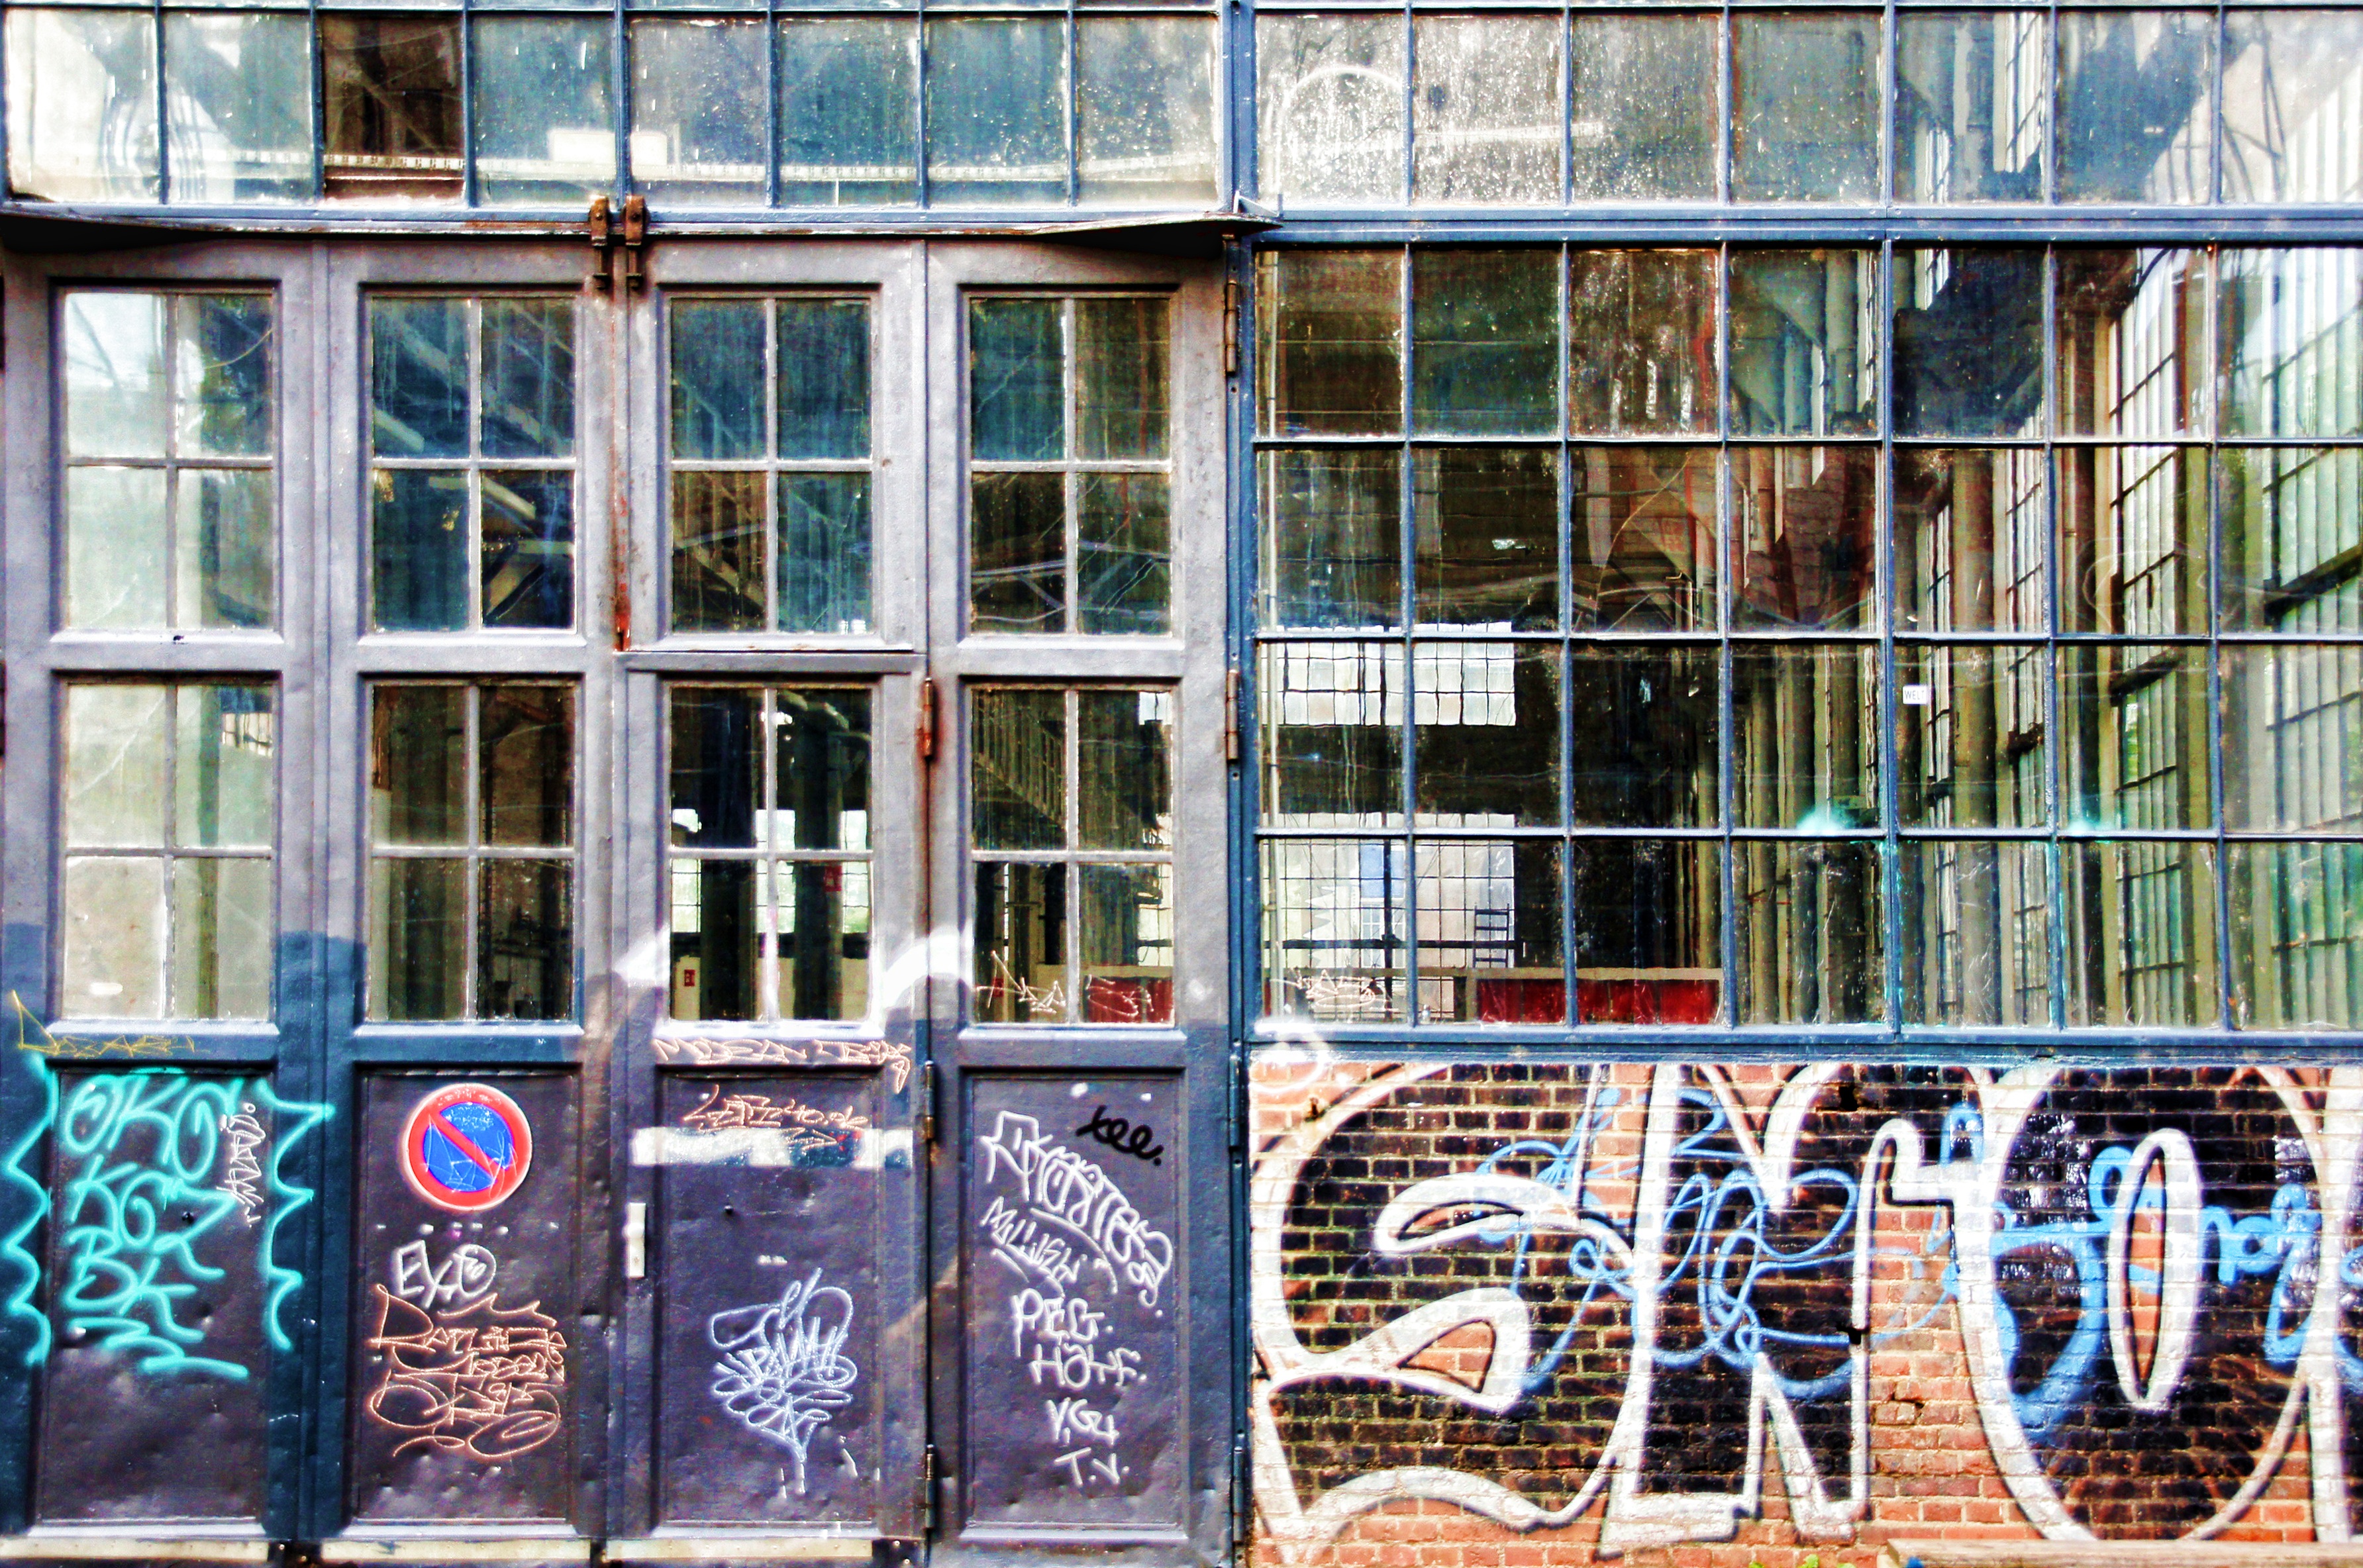
window, city, spray, facade, factory, ruin, graffiti, painting, art, leipzig, neighbourhood, wall painting, lapsed, sprayer, hauswand, urban area, plagwitz